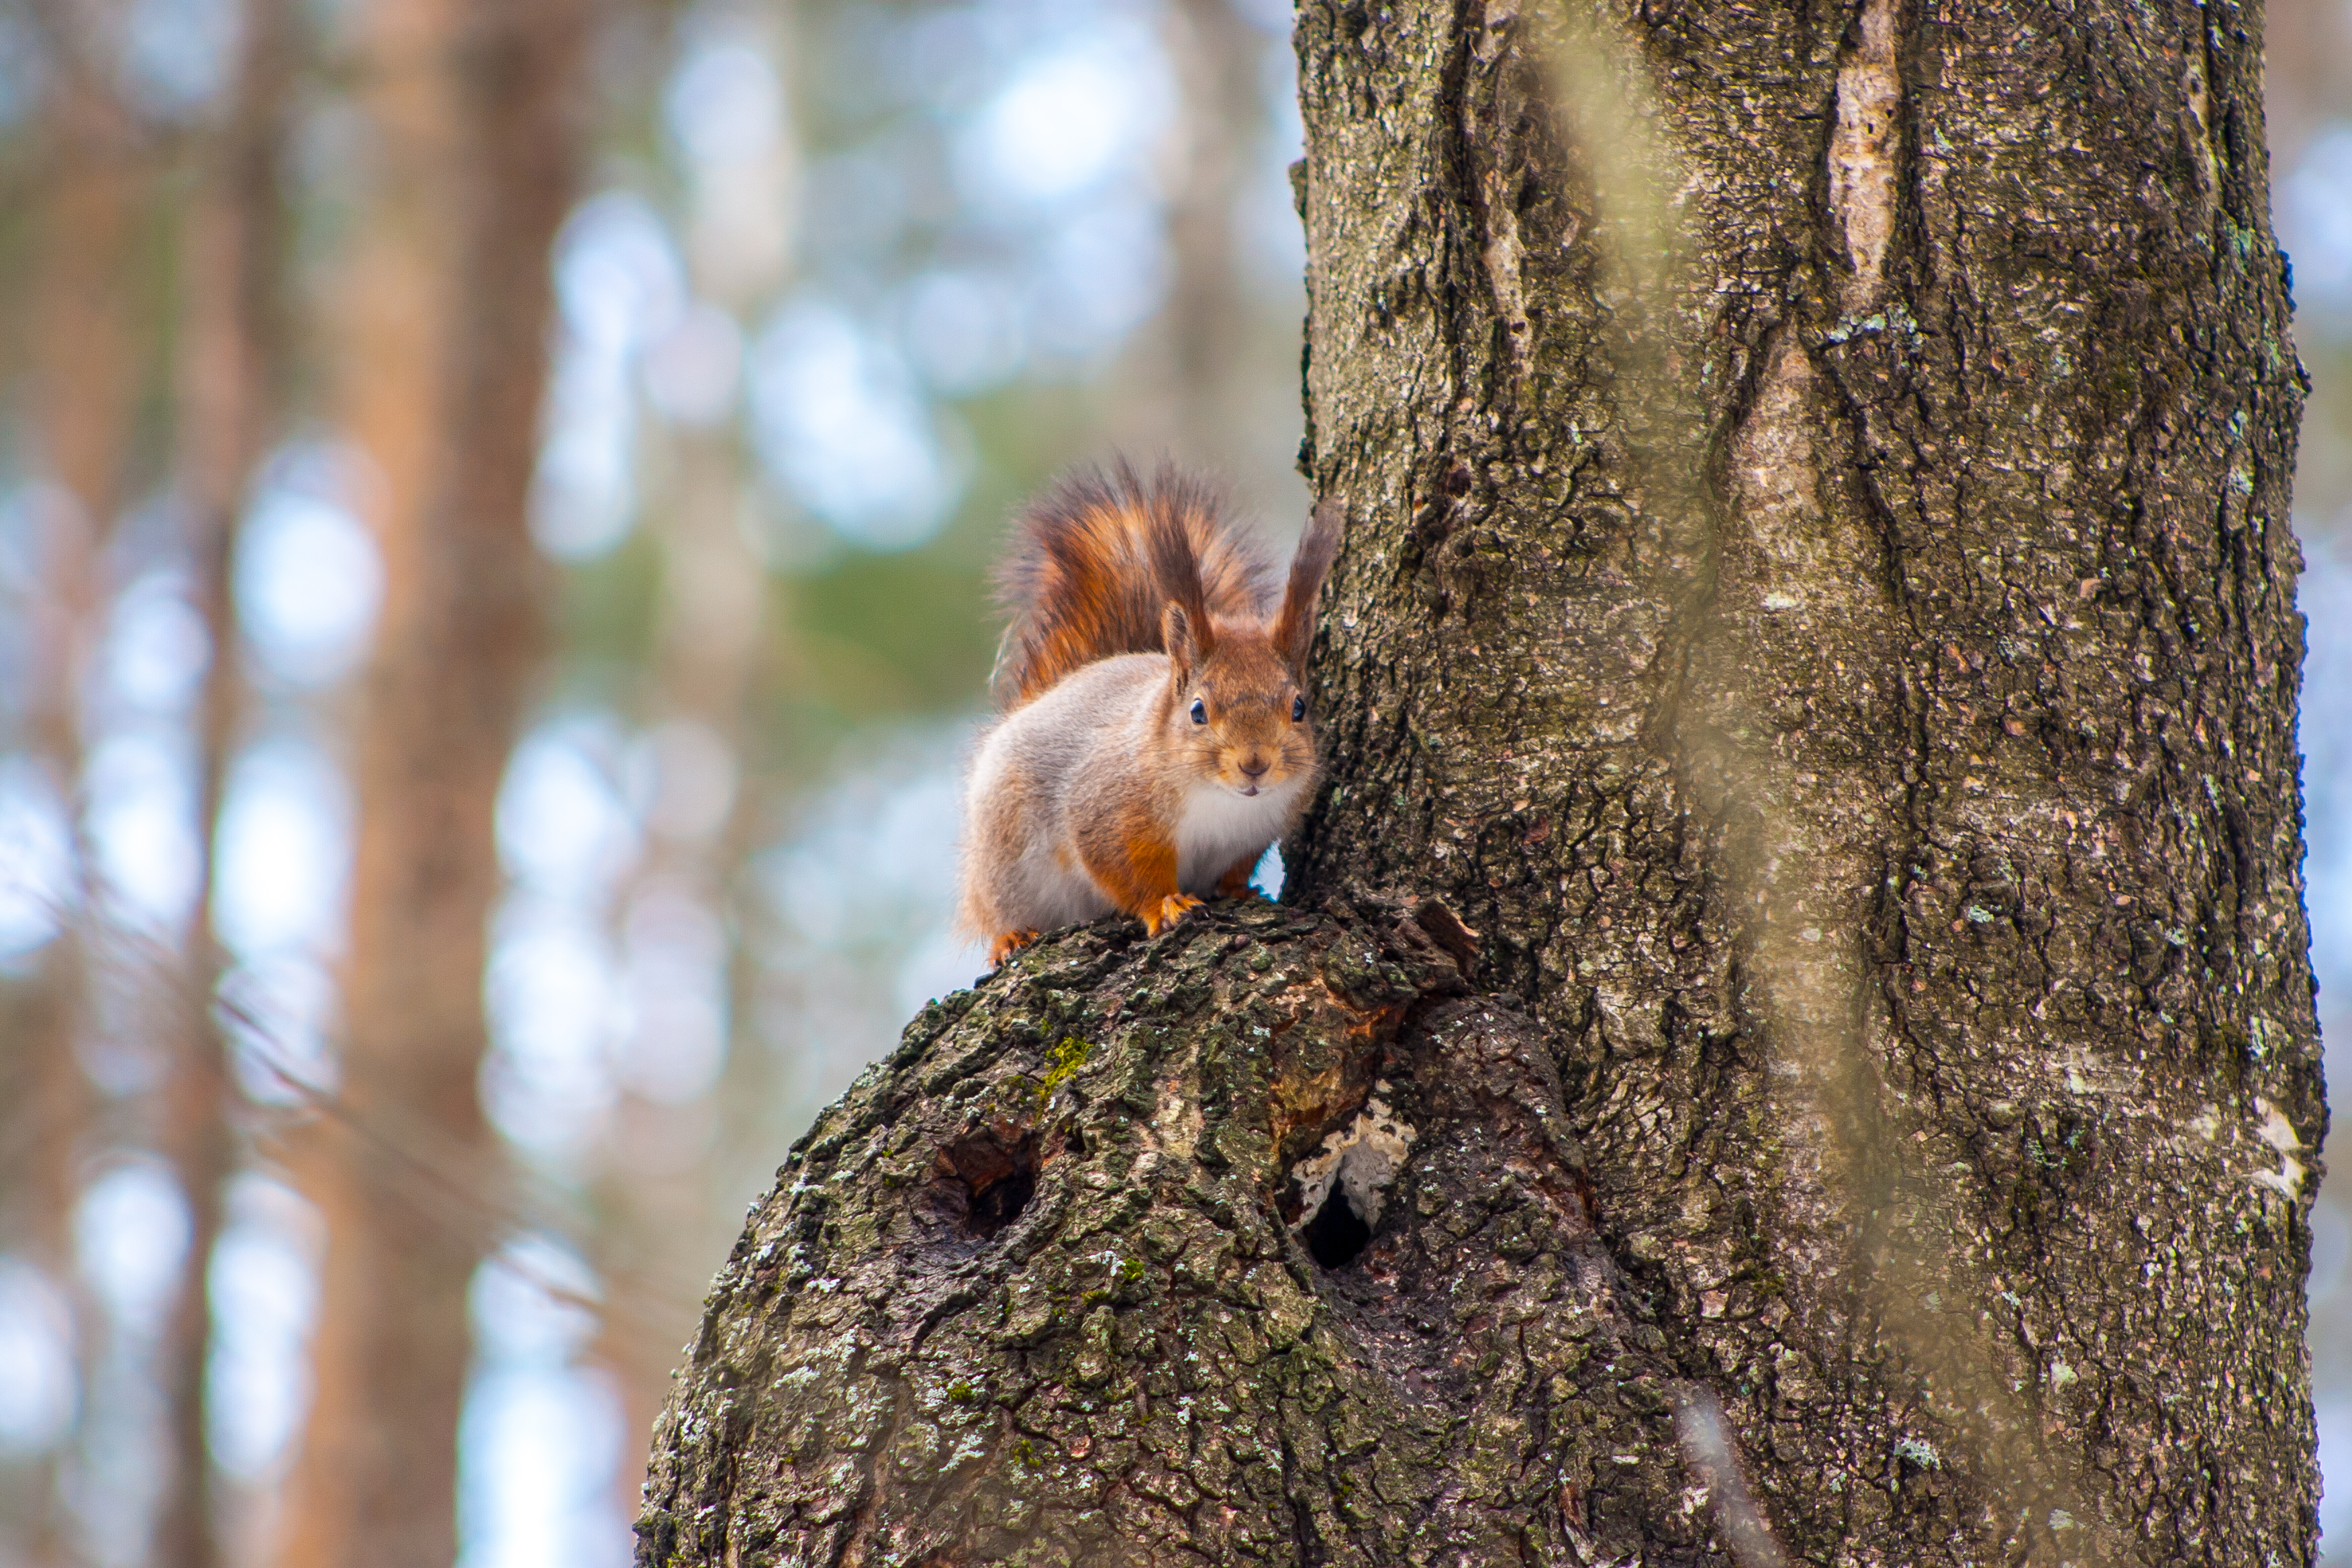
IMAGESIMAGES, Eurasian Red Squirrel, wood, branch, grey squirrel, trunk, rodent, twig, fawn, ground squirrels, woody plant, fox squirrel, squirrel, abert's squirrel, terrestrial animal, tail, whiskers, forest, tree, fur, Douglas squirrel, woodland, wildlife, deciduous, Northern hardwood forest, grass, plant stem, temperate broadleaf and mixed forest, autumn, claw